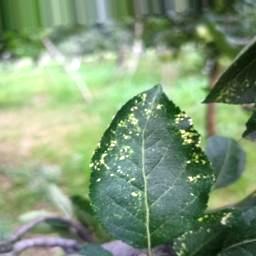
Label: Apple_Mosaic